Lesley Barber

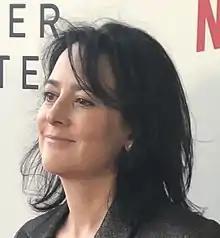
Barber attends the "Nappily Ever After" premiere in Los Angeles, 2018

Lesley Barber (born 1962) is a Canadian composer of music for film, theatre, chamber and orchestral ensembles and she is also a conductor, pianist, producer, and multi-instrumentalist. Barber is best known for composing the film scores for "Manchester by the Sea, Late Night, You Can Count on Me", "Mansfield Park", "Irreplaceable You, Hysterical Blindness", "When Night Is Falling", and composing music for the animated television series "Little Bear".